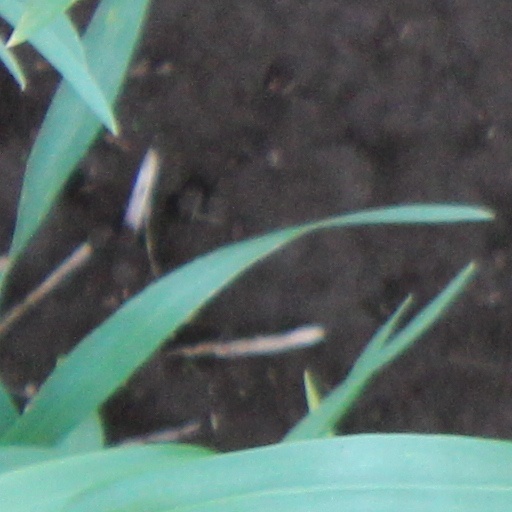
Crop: wheat